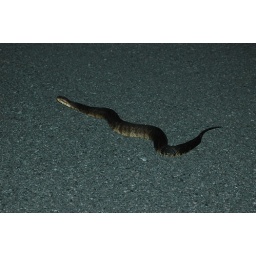
This fat boy was found on the road near Laura walker state park in south Georgia near the Okefenokee swamp.